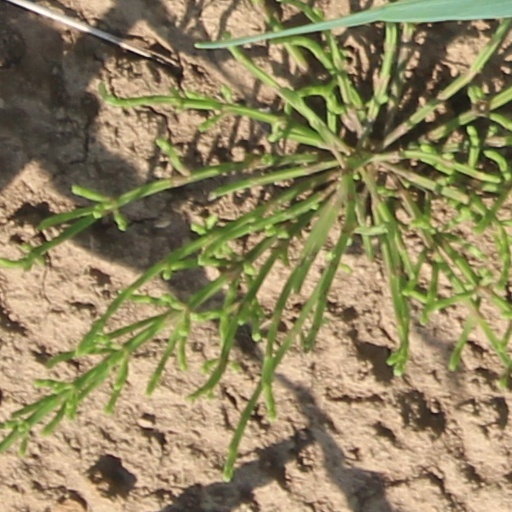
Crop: wheat